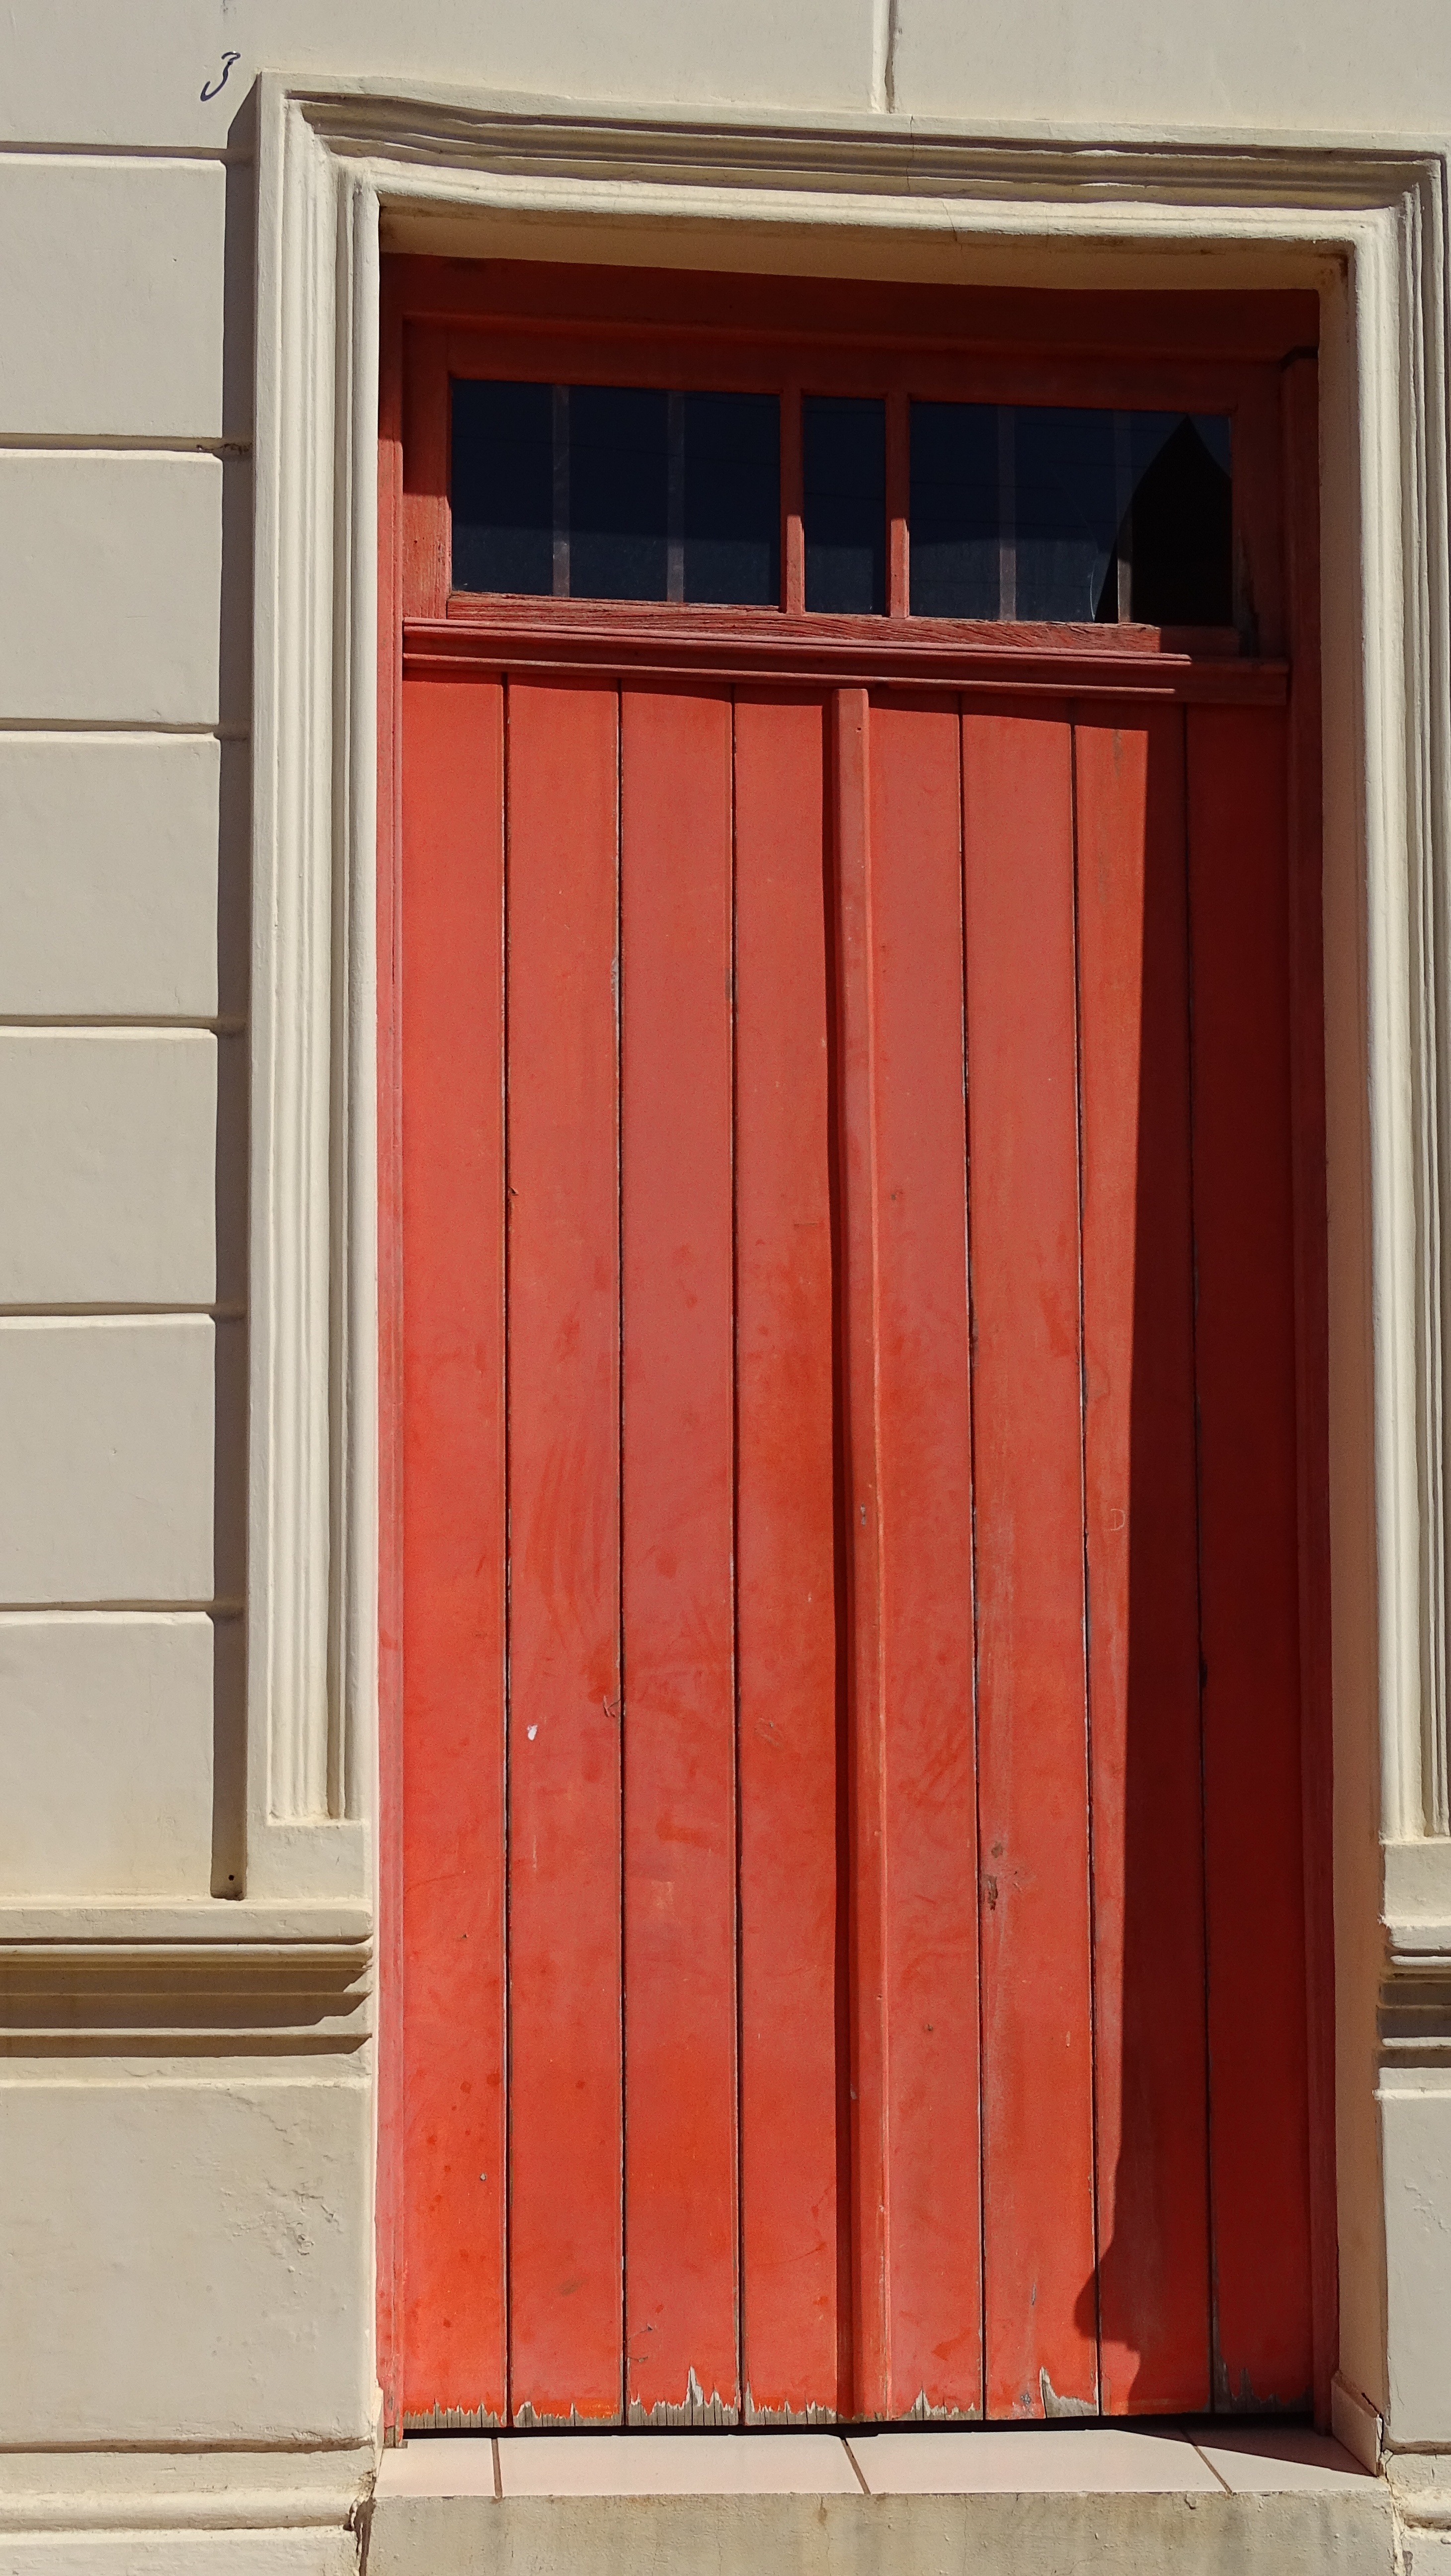
wood, window, home, red, facade, furniture, door, interior design, houses, cupboard, garage door, window covering, cabinetry